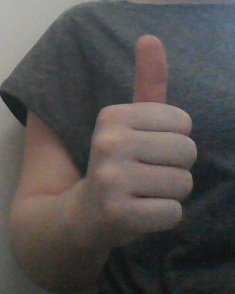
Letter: aleff